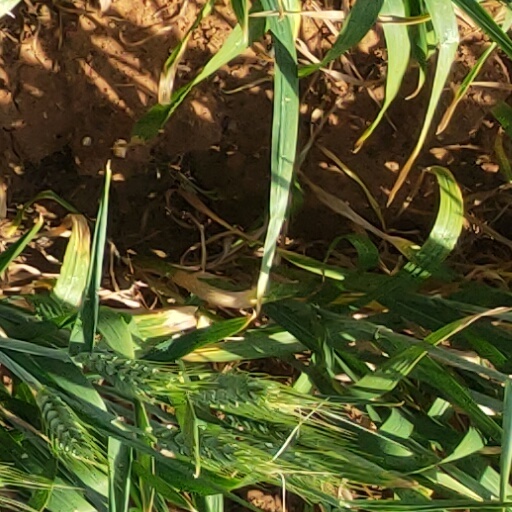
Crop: wheat